Tequila

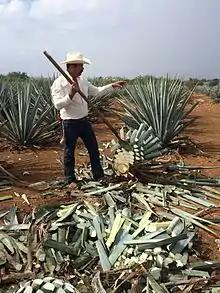
A or a worker who harvests the agaves and cuts off the sharp leaves

Although some tequilas have remained as family-owned brands, most well-known tequila brands are owned by large multinational corporations. Over 100 distilleries make over 900 brands of tequila in Mexico and over 2,000 brand names have been registered (2009 statistics). Due to this, each bottle of tequila contains a serial number (NOM) denoting in which distillery the tequila was produced. In many cases, multiple different brands come from the same manufacturer.